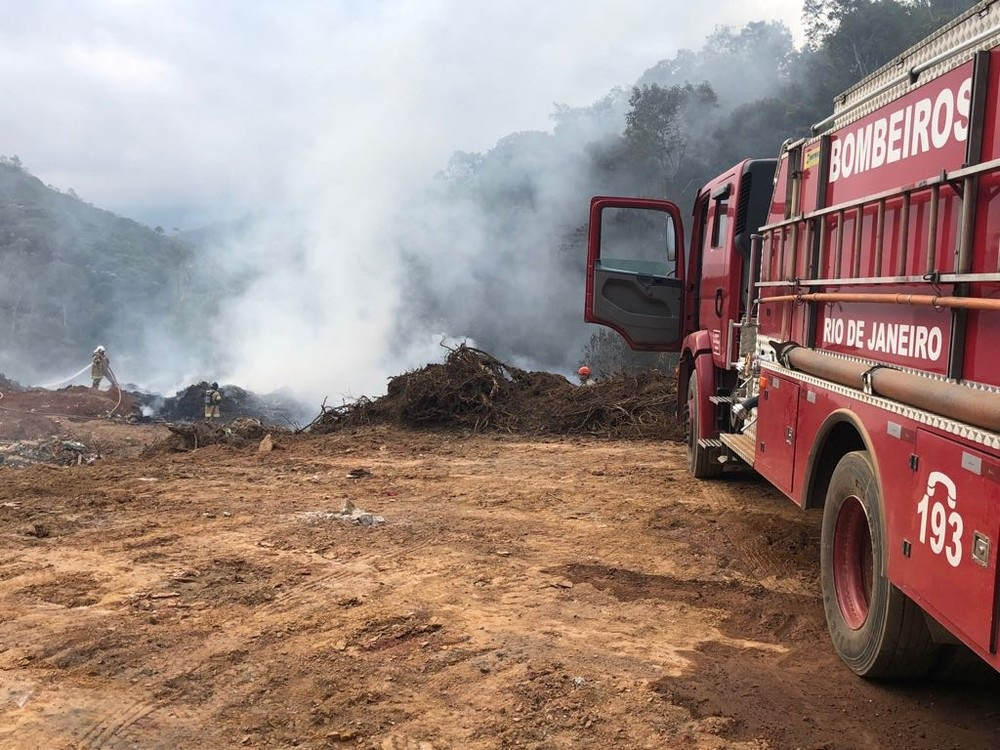
Fire: no
Smoke: yes